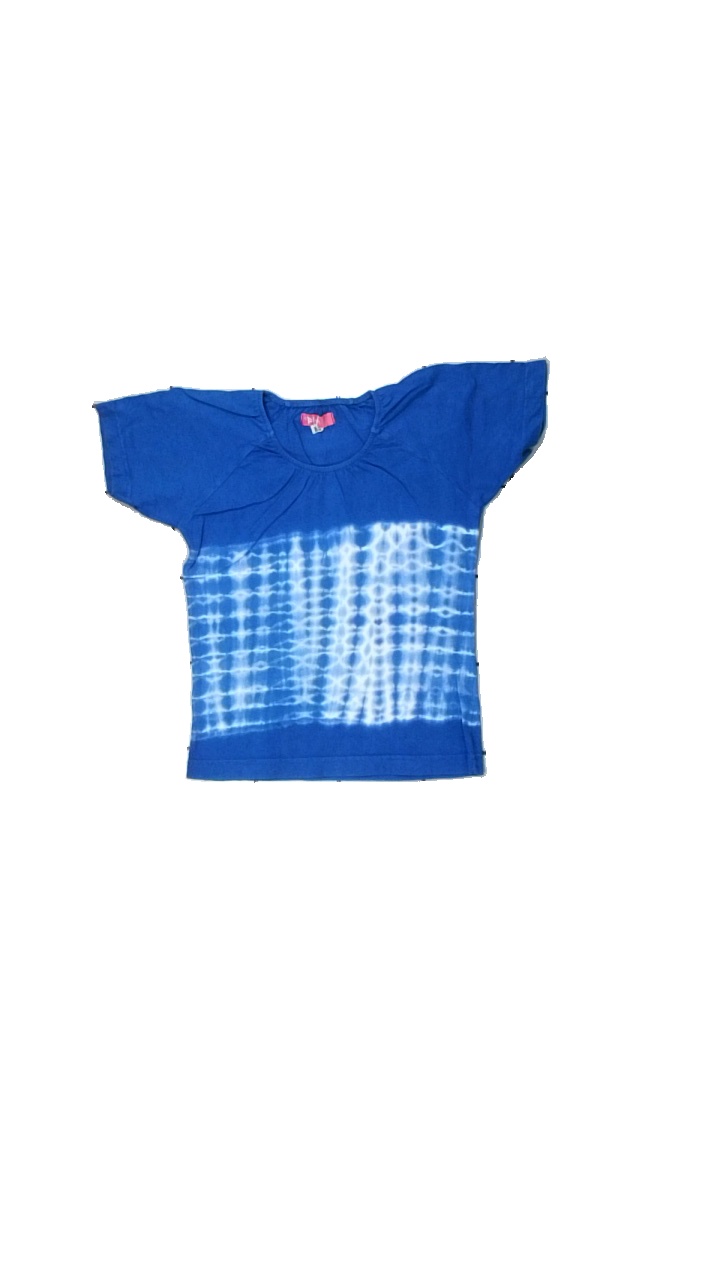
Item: T-shirt (Children)
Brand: Fly
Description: blå t-shirt med tie-dye mönster, urtvättad och nopprig
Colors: Blue, White
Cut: Regular
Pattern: Other
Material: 100% cotton
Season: All
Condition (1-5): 2
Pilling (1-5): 2
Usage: Export
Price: <50